Family of Gautama Buddha

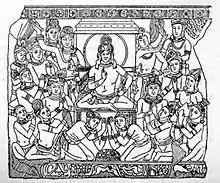
King Sudhodana and his court

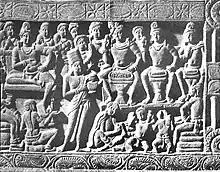
The sculpture depicts a scene where three soothsayers are interpreting to King Suddhodana the dream of Queen Maya. Nagarjunakonda, 2nd-century

Much of the information on Suddhodana comes from Buddhist legend and scripture. He is believed to be a leader of the Shakya clan, who lived within the state of Kosala, on the northern border of Ancient India. Although in Buddhist literature he is said to be a hereditary monarch, he is now believed to have been an elected head of a tribal confederacy. Suddhodana's father was King Sinahana mother was Queen Kachchana. Suddhodana married two Princesses from koliya kingdom. He was the only king who had more than one queen of his clan. Queen Maya was the eldest daughter of Koliya king Anjana and Prajapati Gotami was the youngest daughter. Siddhartha, who later became Buddha, was the only son born to Queen Maya. Prajapati Gotami had a daughter Sundari Nanda and a son Nanda with Suddhodana. According to Theravada texts Sundari Nanda was the eldest among his three children. While Siddhartha was the second born and Nanda was the youngest of the family.